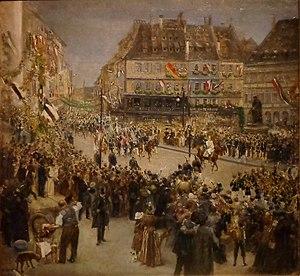
Tableau de Max Lieberg (1856-1912), peint avant 1891